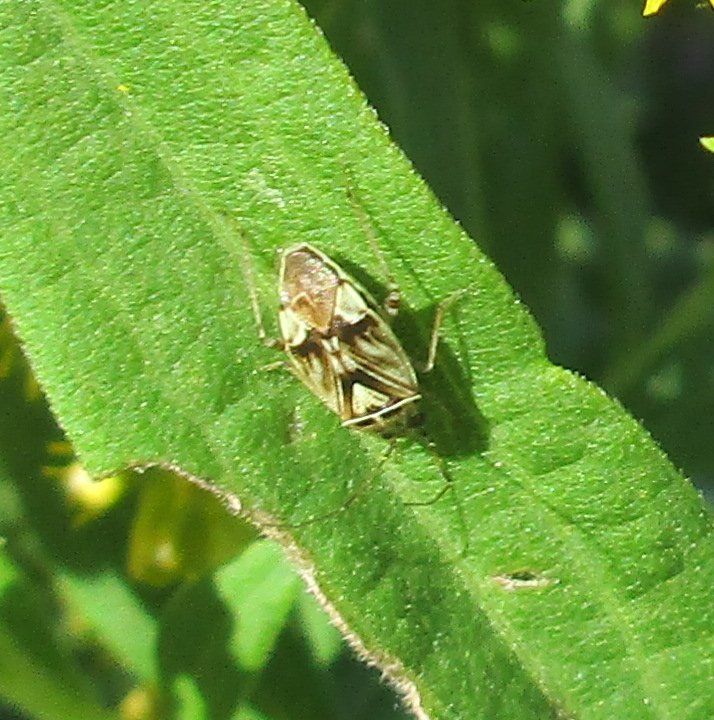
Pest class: lygus_bug